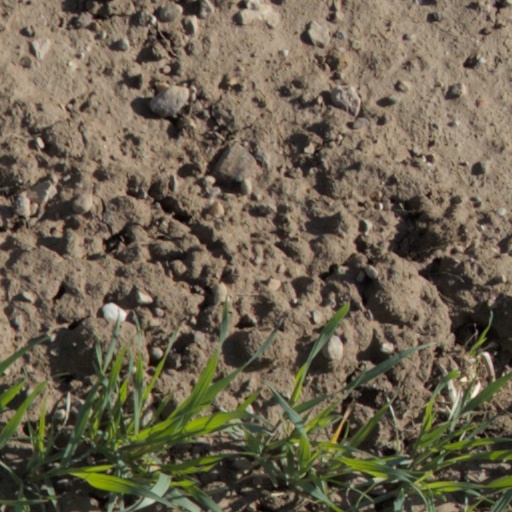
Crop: wheat